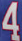
Number: 4